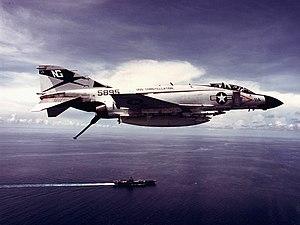
Créés peu après l'invention de l'aviation militaire pendant la Première Guerre mondiale, les porte-avions ont d'abord été considérés comme des bâtiments auxiliaires et n'ont joué un rôle majeur dans la guerre navale qu'à partir de la Seconde Guerre mondiale. Il a fallu l'attaque de Pearl Harbor de décembre 1941 pour démontrer la supériorité de l'aviation embarquée sur la grosse artillerie des navires de ligne, grâce à sa portée incomparablement plus grande pour une force de frappe équivalente. La bataille de la mer de Corail, en mai 1942, est le premier affrontement uniquement aéronaval de l'histoire, dans lequel les forces navales japonaises et américaines s'affrontèrent par avions interposés sans jamais être à portée de canon. En 1944-45, les plus grands cuirassés japonais jamais construits coulent sous les attaques de l'aviation embarquée américaine.